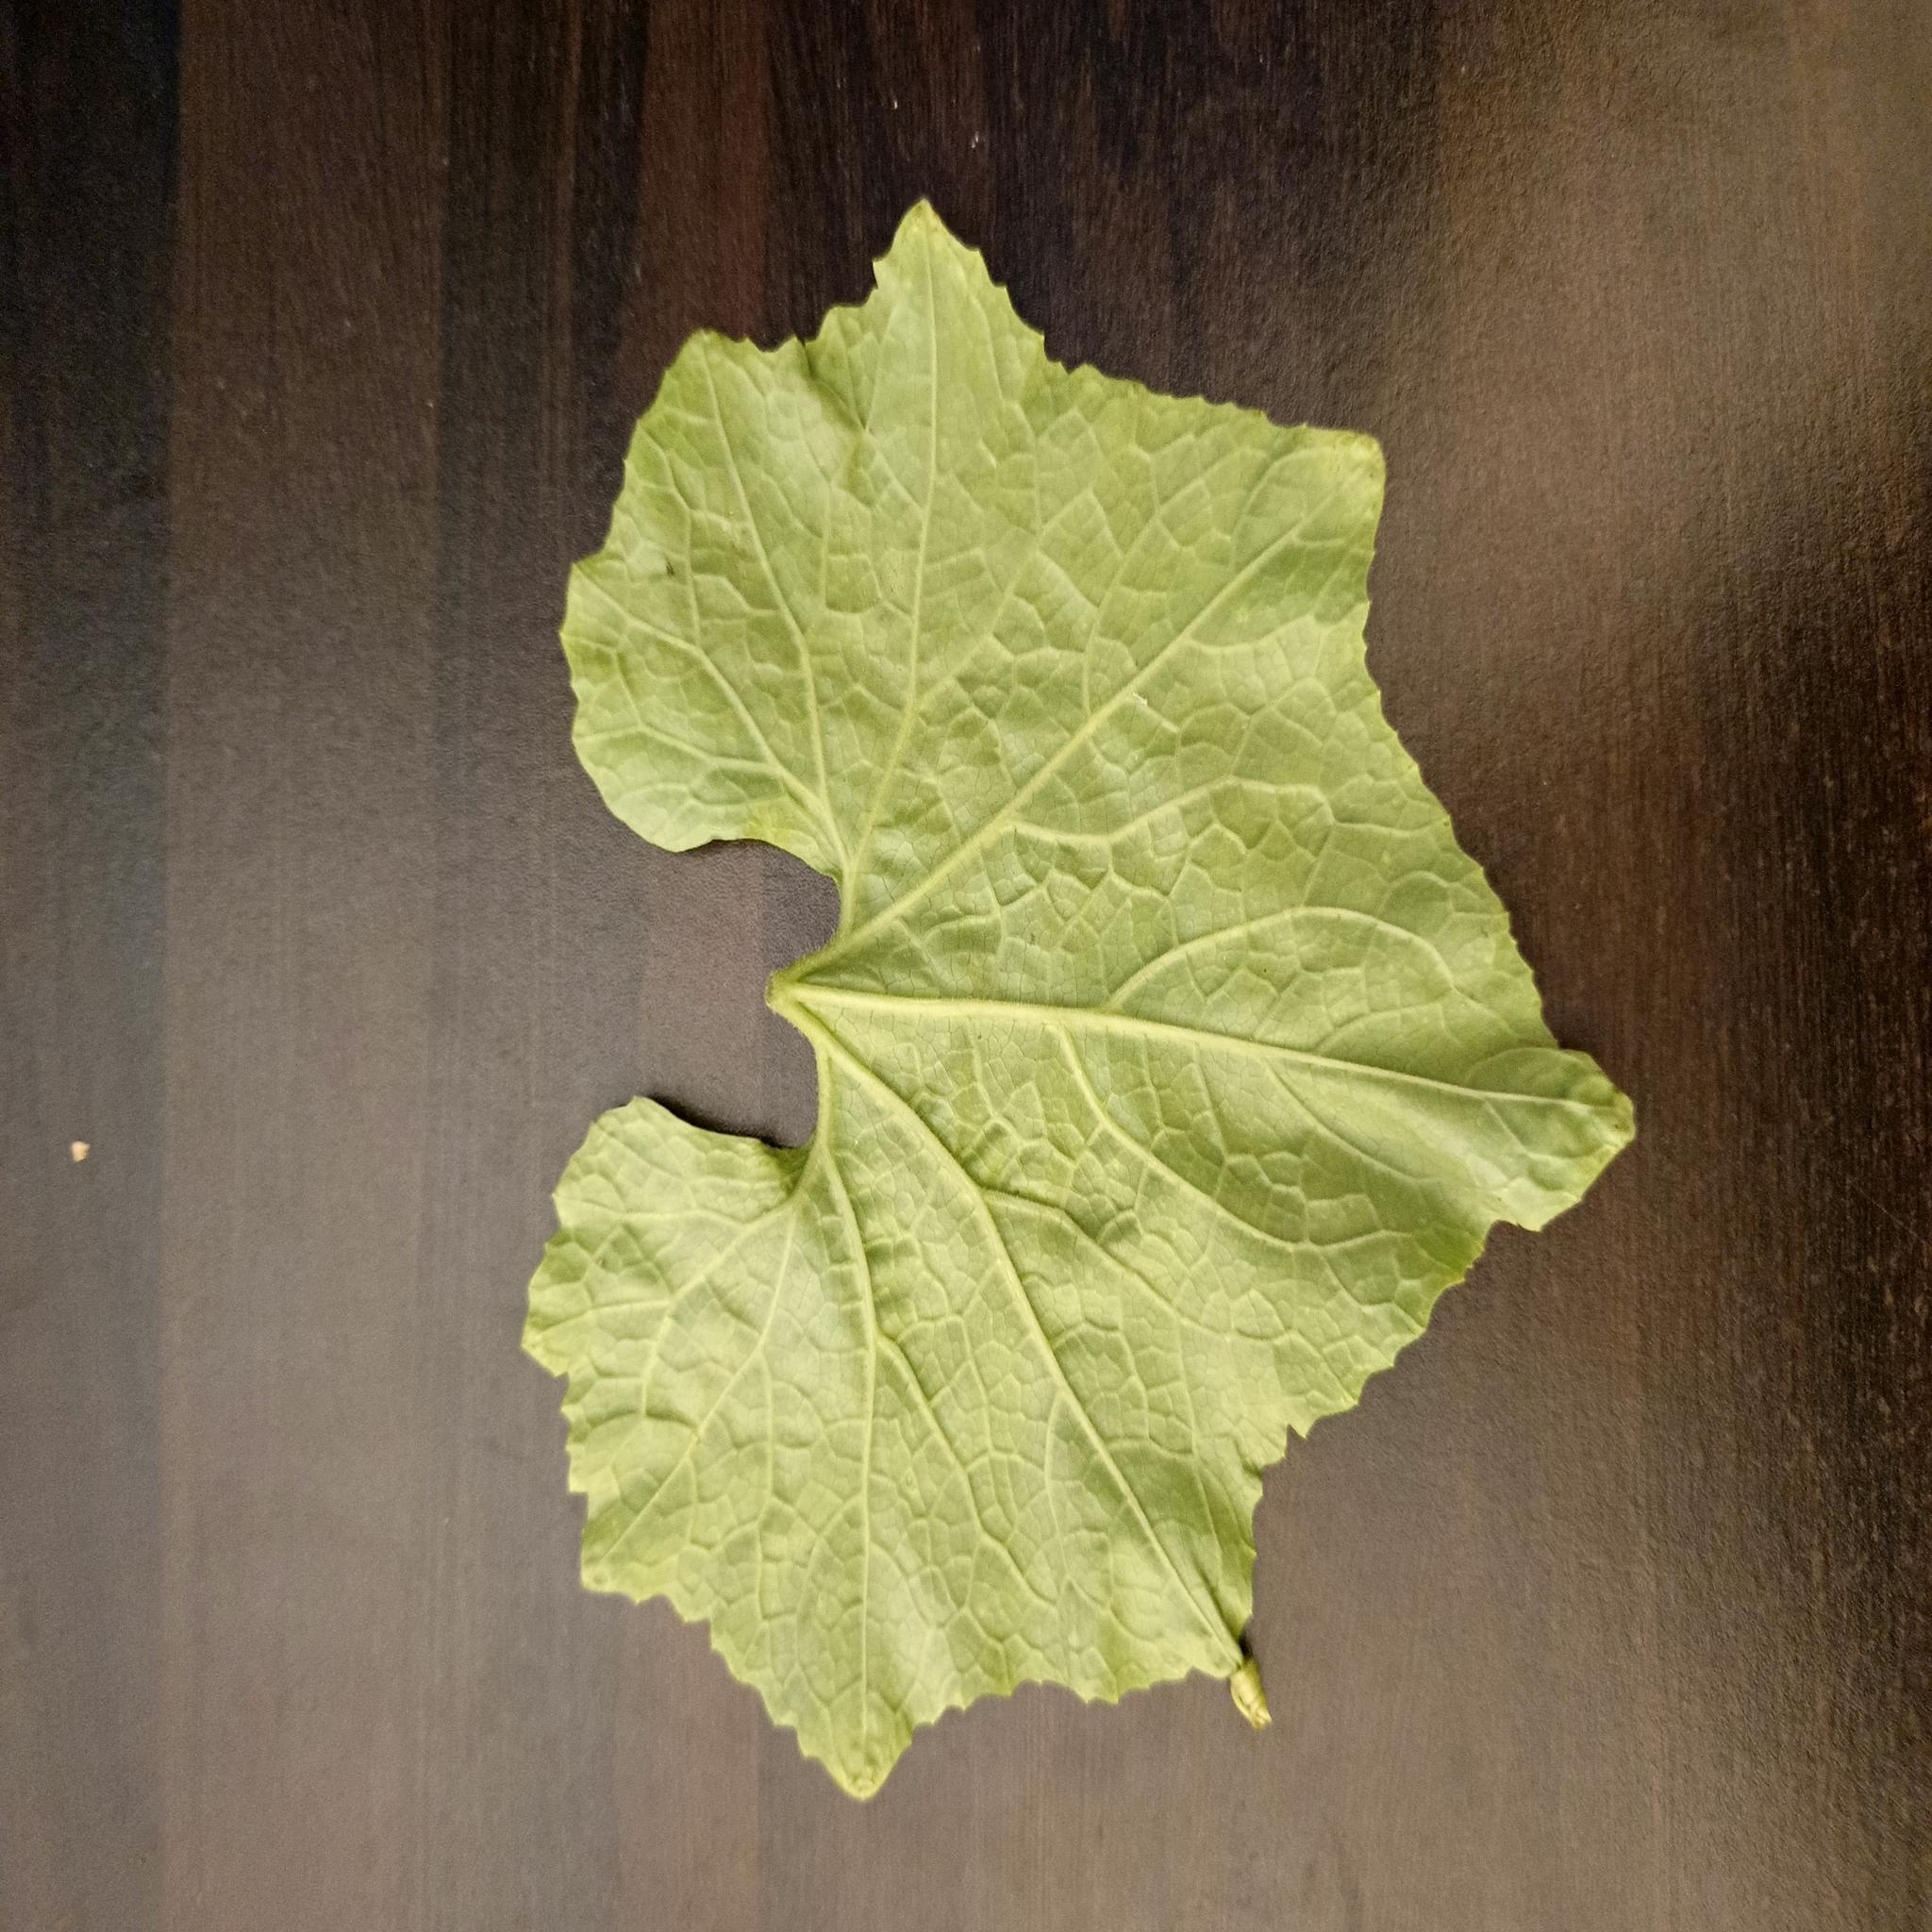
Label: Healthy